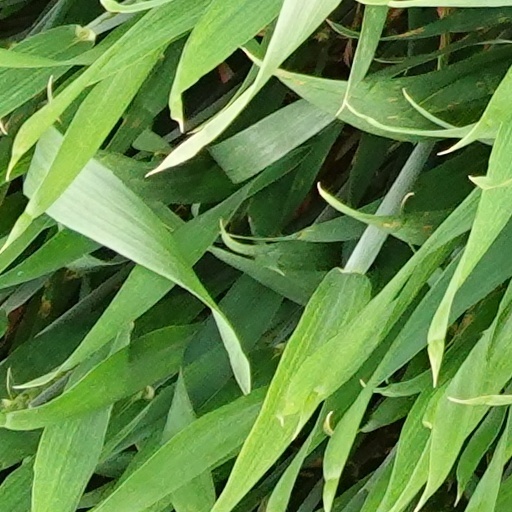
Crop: wheat